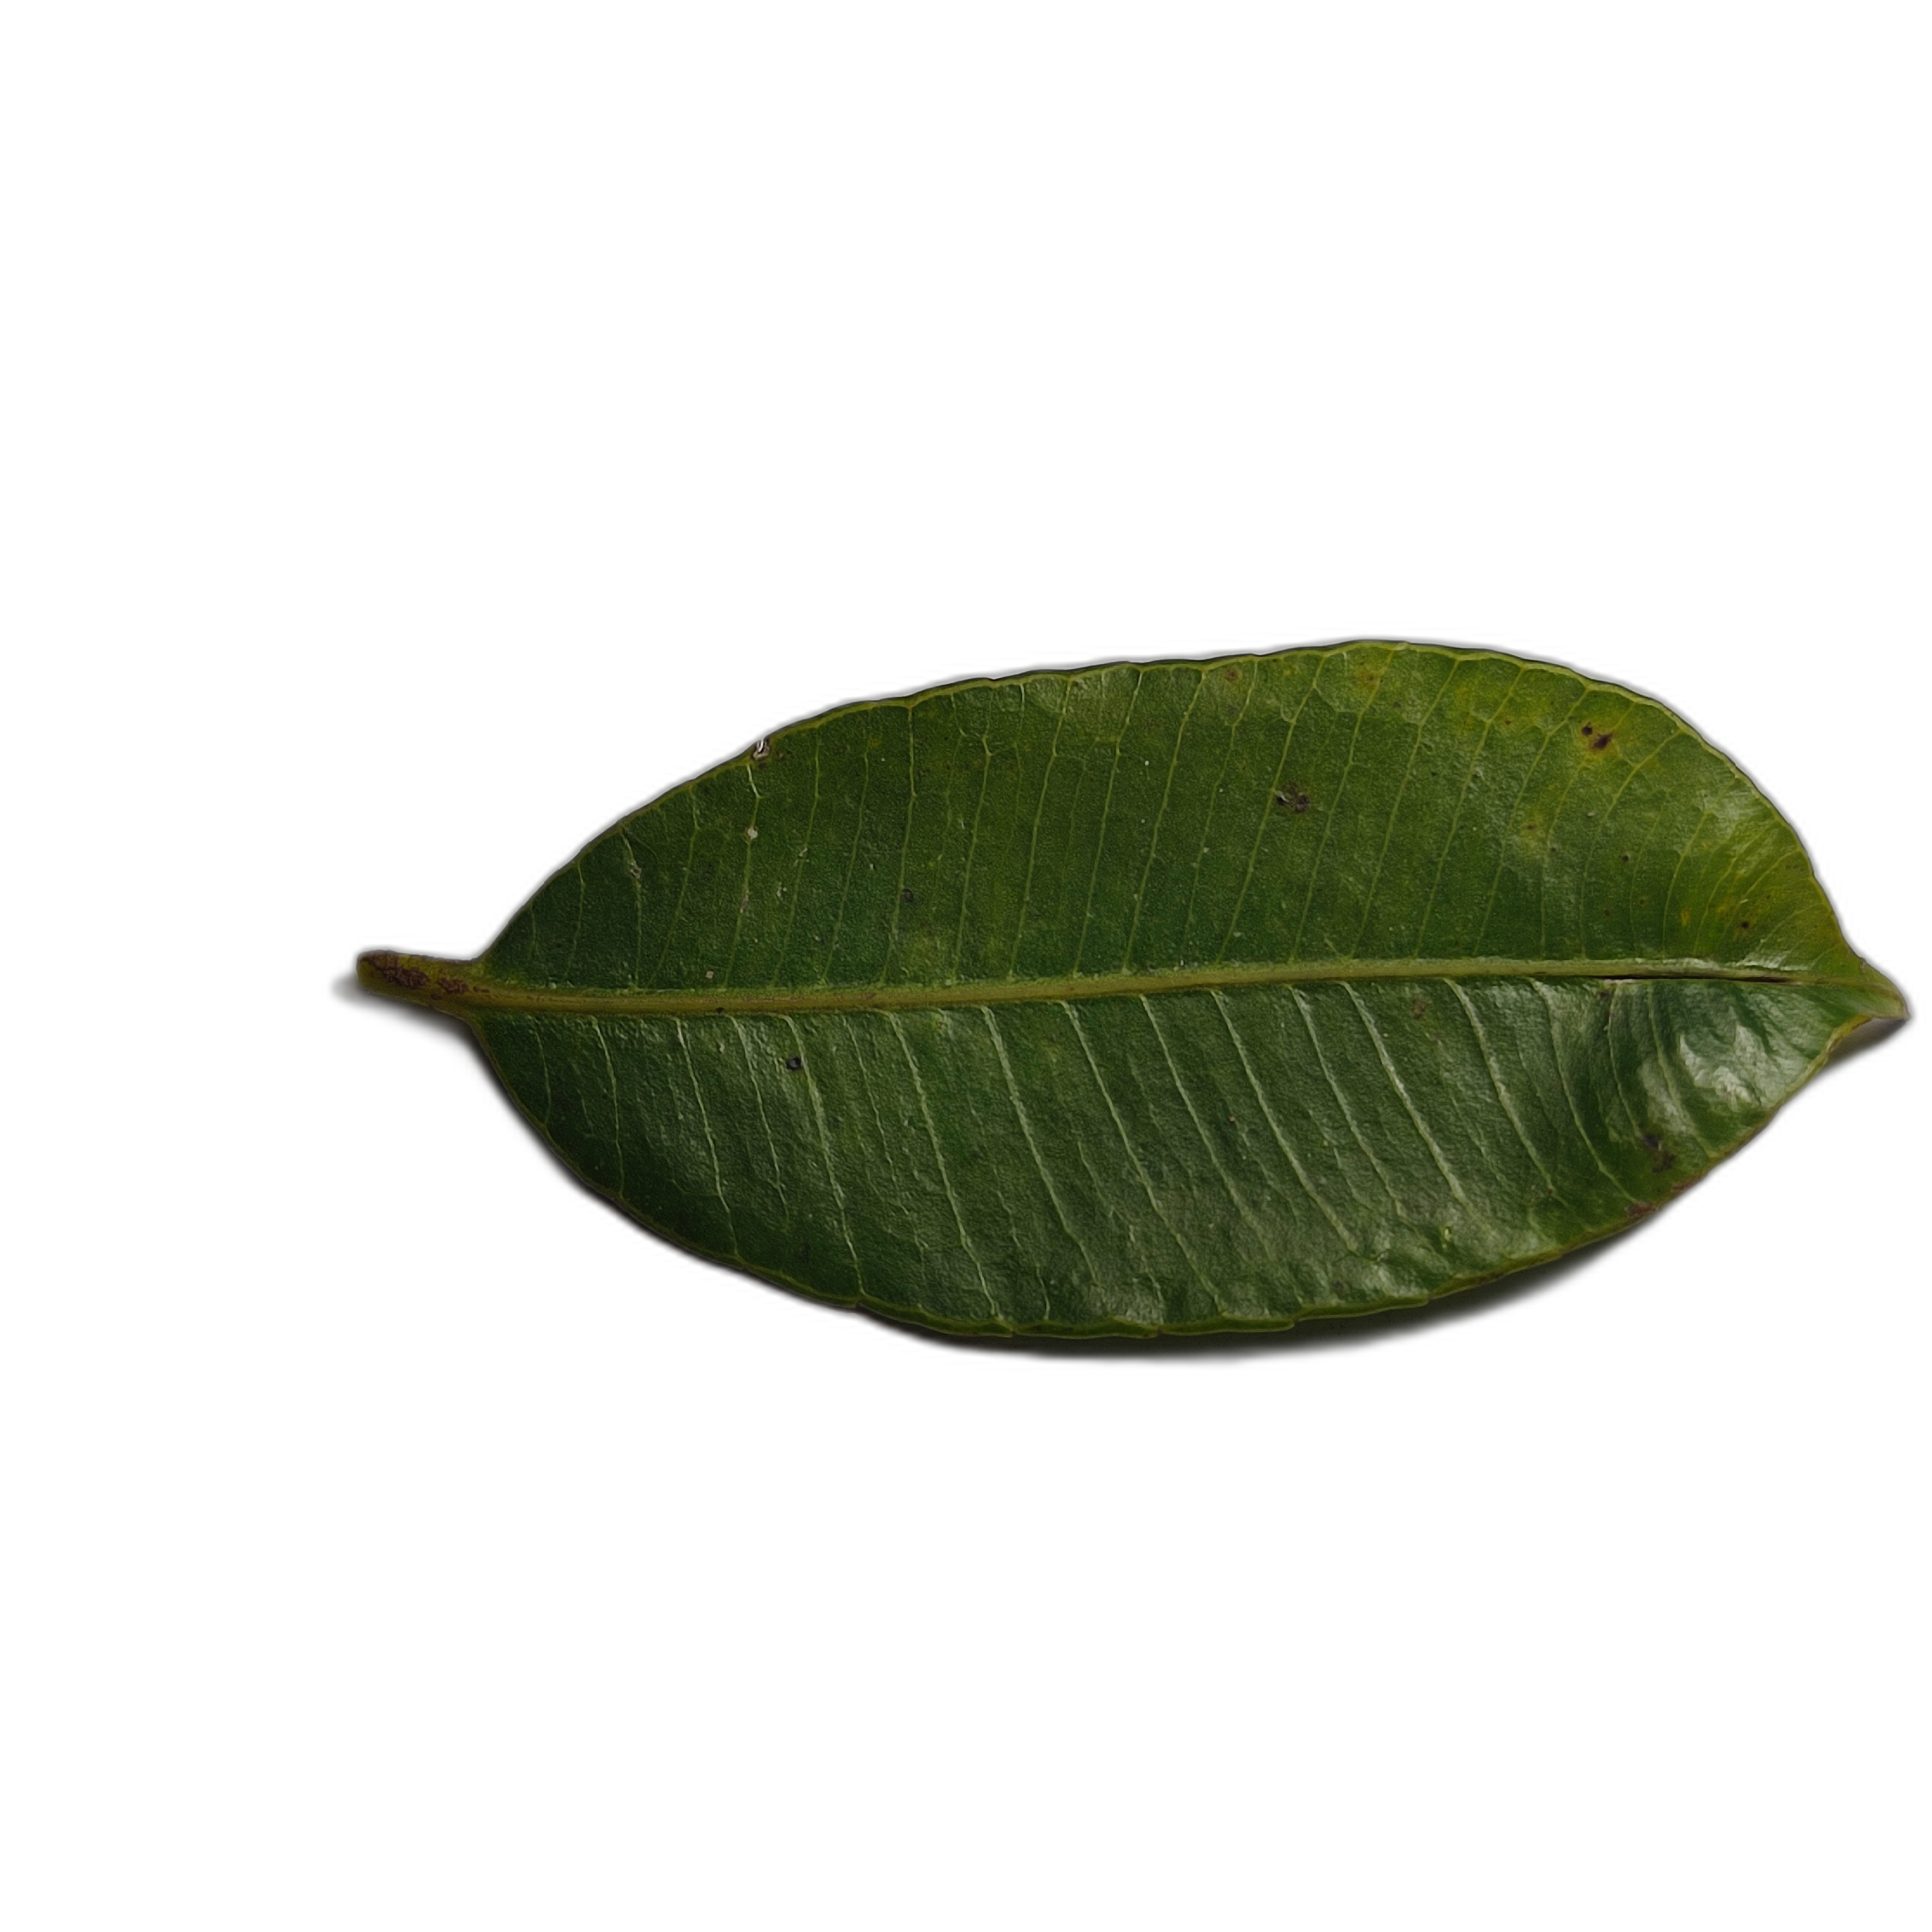
Label: healthy